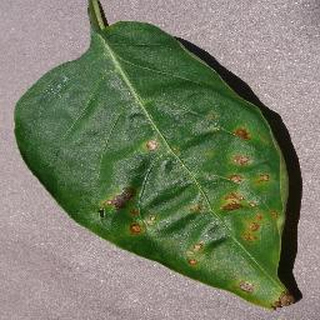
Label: bell_pepper_bacterial_spot